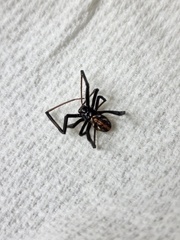
Species: Lactrodectus_hesperus